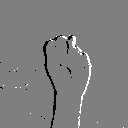
ASL letter: n